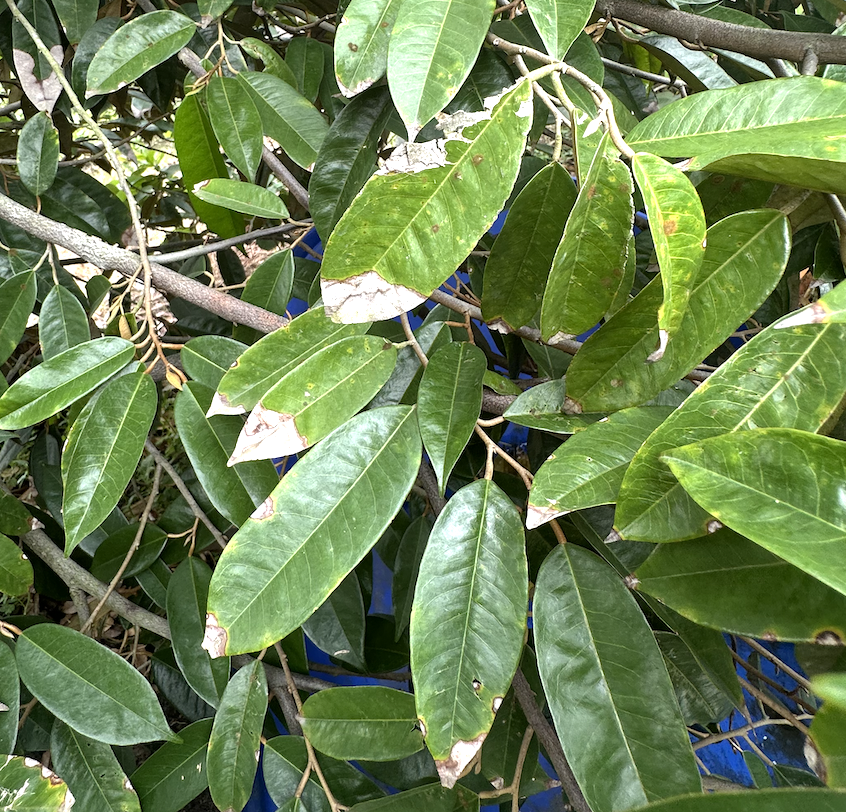
Label: anthracnose_disease